Giant armadillo

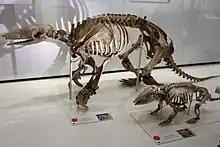
Giant armadillo skeleton (back) and skeleton of six-banded armadillo (front) at the Cambridge University Museum of Zoology in England

Some giant armadillos have been reported to have eaten bees by digging into beehives.